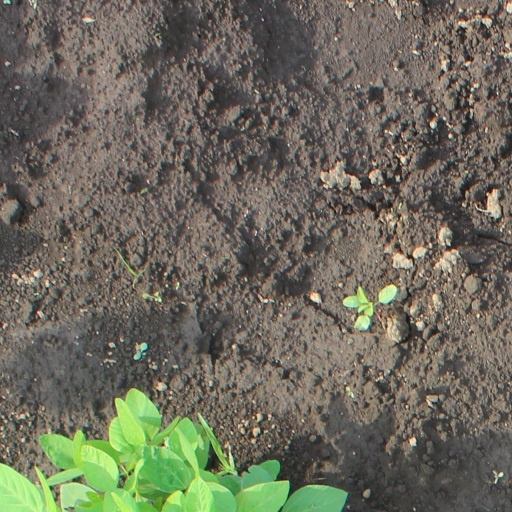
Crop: soybean